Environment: real
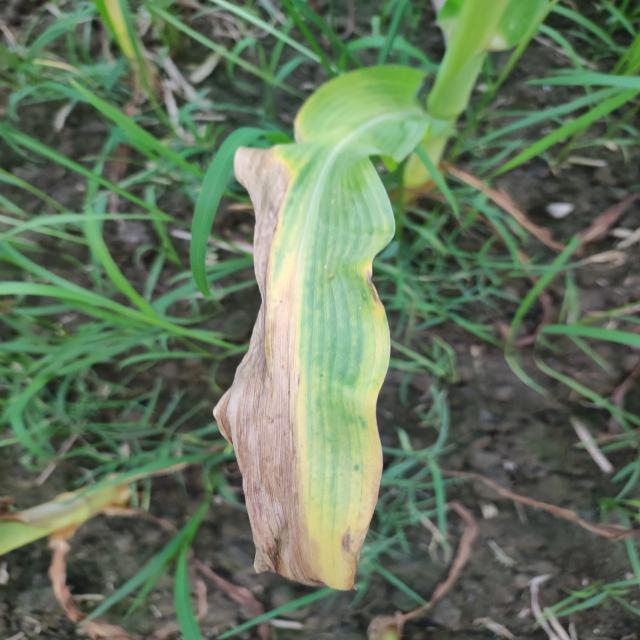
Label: potassium_deficiency